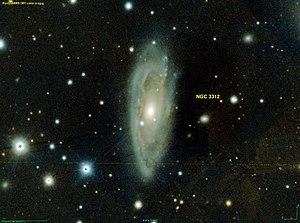
Image créée à l'aide du logiciel Aladin Sky Atlas du Centre de Données astronomiques de Strasbourg et des données publiques en format FIT de Pan-STARRS (Panoramic Survey Telescope And Rapid Response System).
NGC 3312 est une galaxie spirale située dans la constellation de l'Hydre à environ 131 millions d'années-lumière de la Voie lactée. Elle a été découverte par l'astronome britannique John Herschel en 1835. Cette galaxie a aussi été observée par l'astronome français Guillaume Bigourdan le 26 février 1887 et elle a été inscrite à l'Index Catalogue sous la cote IC 629.